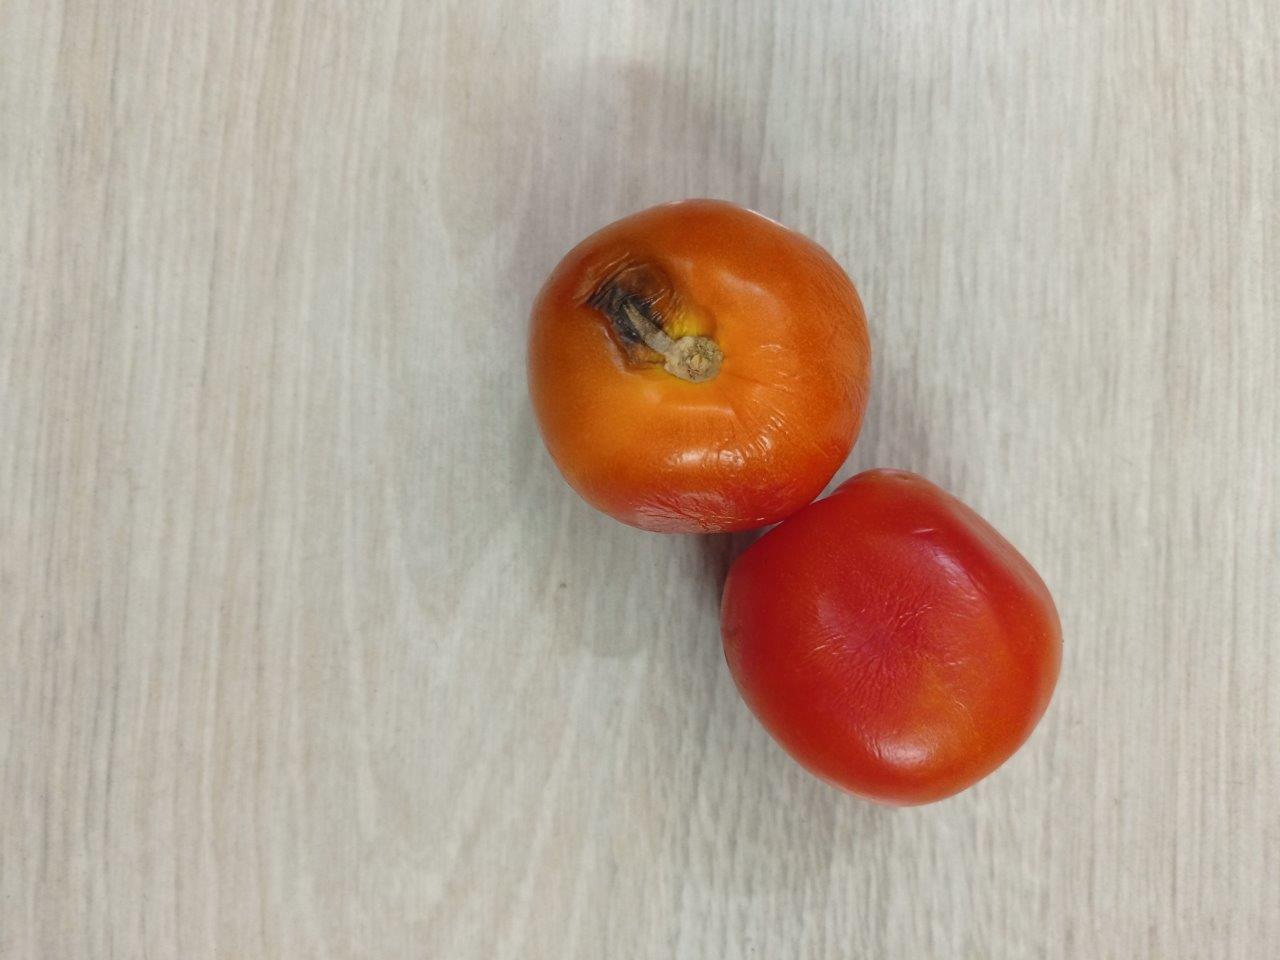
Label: Rotten